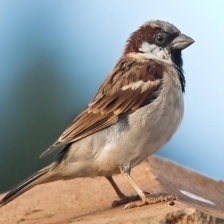
Species: HOUSE SPARROW
Scientific name: PASSER DOMESTICUS